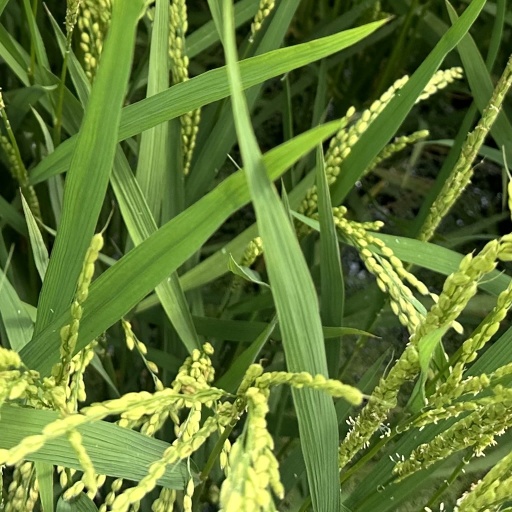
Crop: rice